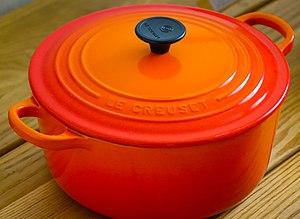
Le Creuset est une entreprise française d’ustensiles de cuisine, connue principalement pour ses cocottes en fonte émaillée. L'entreprise fabrique aussi des accessoires de cuisine comme le tire-bouchon « Screwpull ».